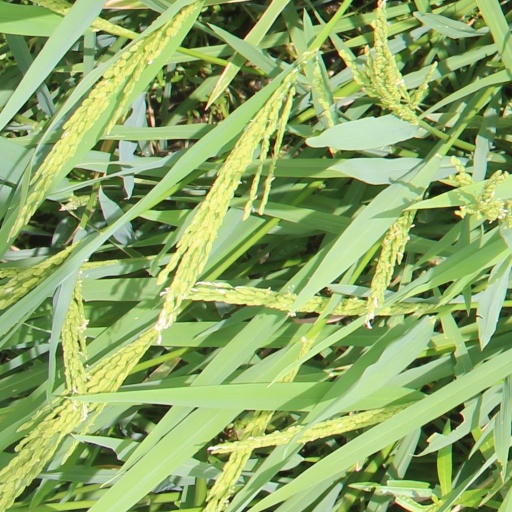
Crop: rice